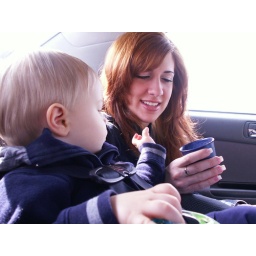
hehe, they were so cute in the back of the car